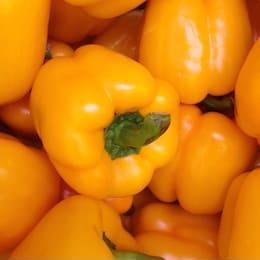
Label: capsicum